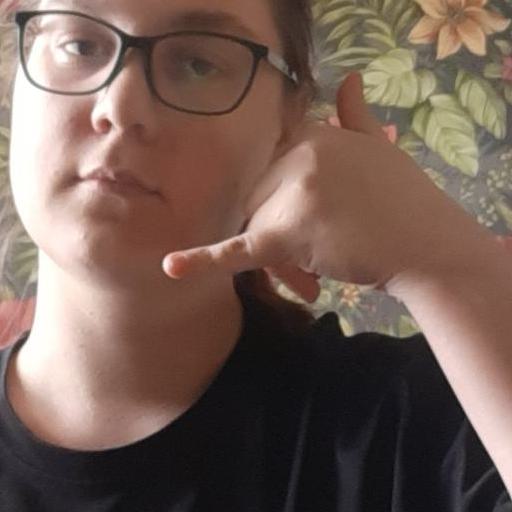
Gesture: call